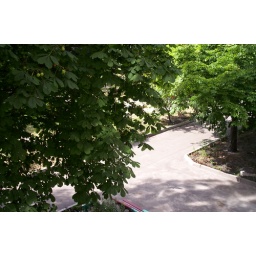
The greenery around our apartment looking from the kitchen window